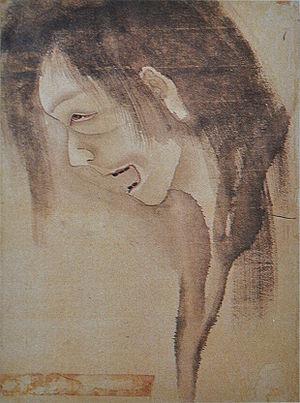
L'ukiyo-e est un mouvement artistique japonais de l'époque d'Edo comprenant non seulement une peinture populaire et narrative originale, mais aussi et surtout les estampes japonaises gravées sur bois.